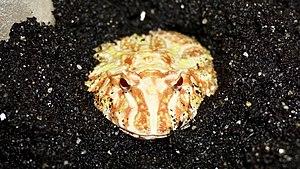
Ceratophrys cranwelli albinos
Ceratophrys cranwelli, la Grenouille cornue de Cranwell, est une espèce d'amphibiens de la famille des Ceratophryidae.